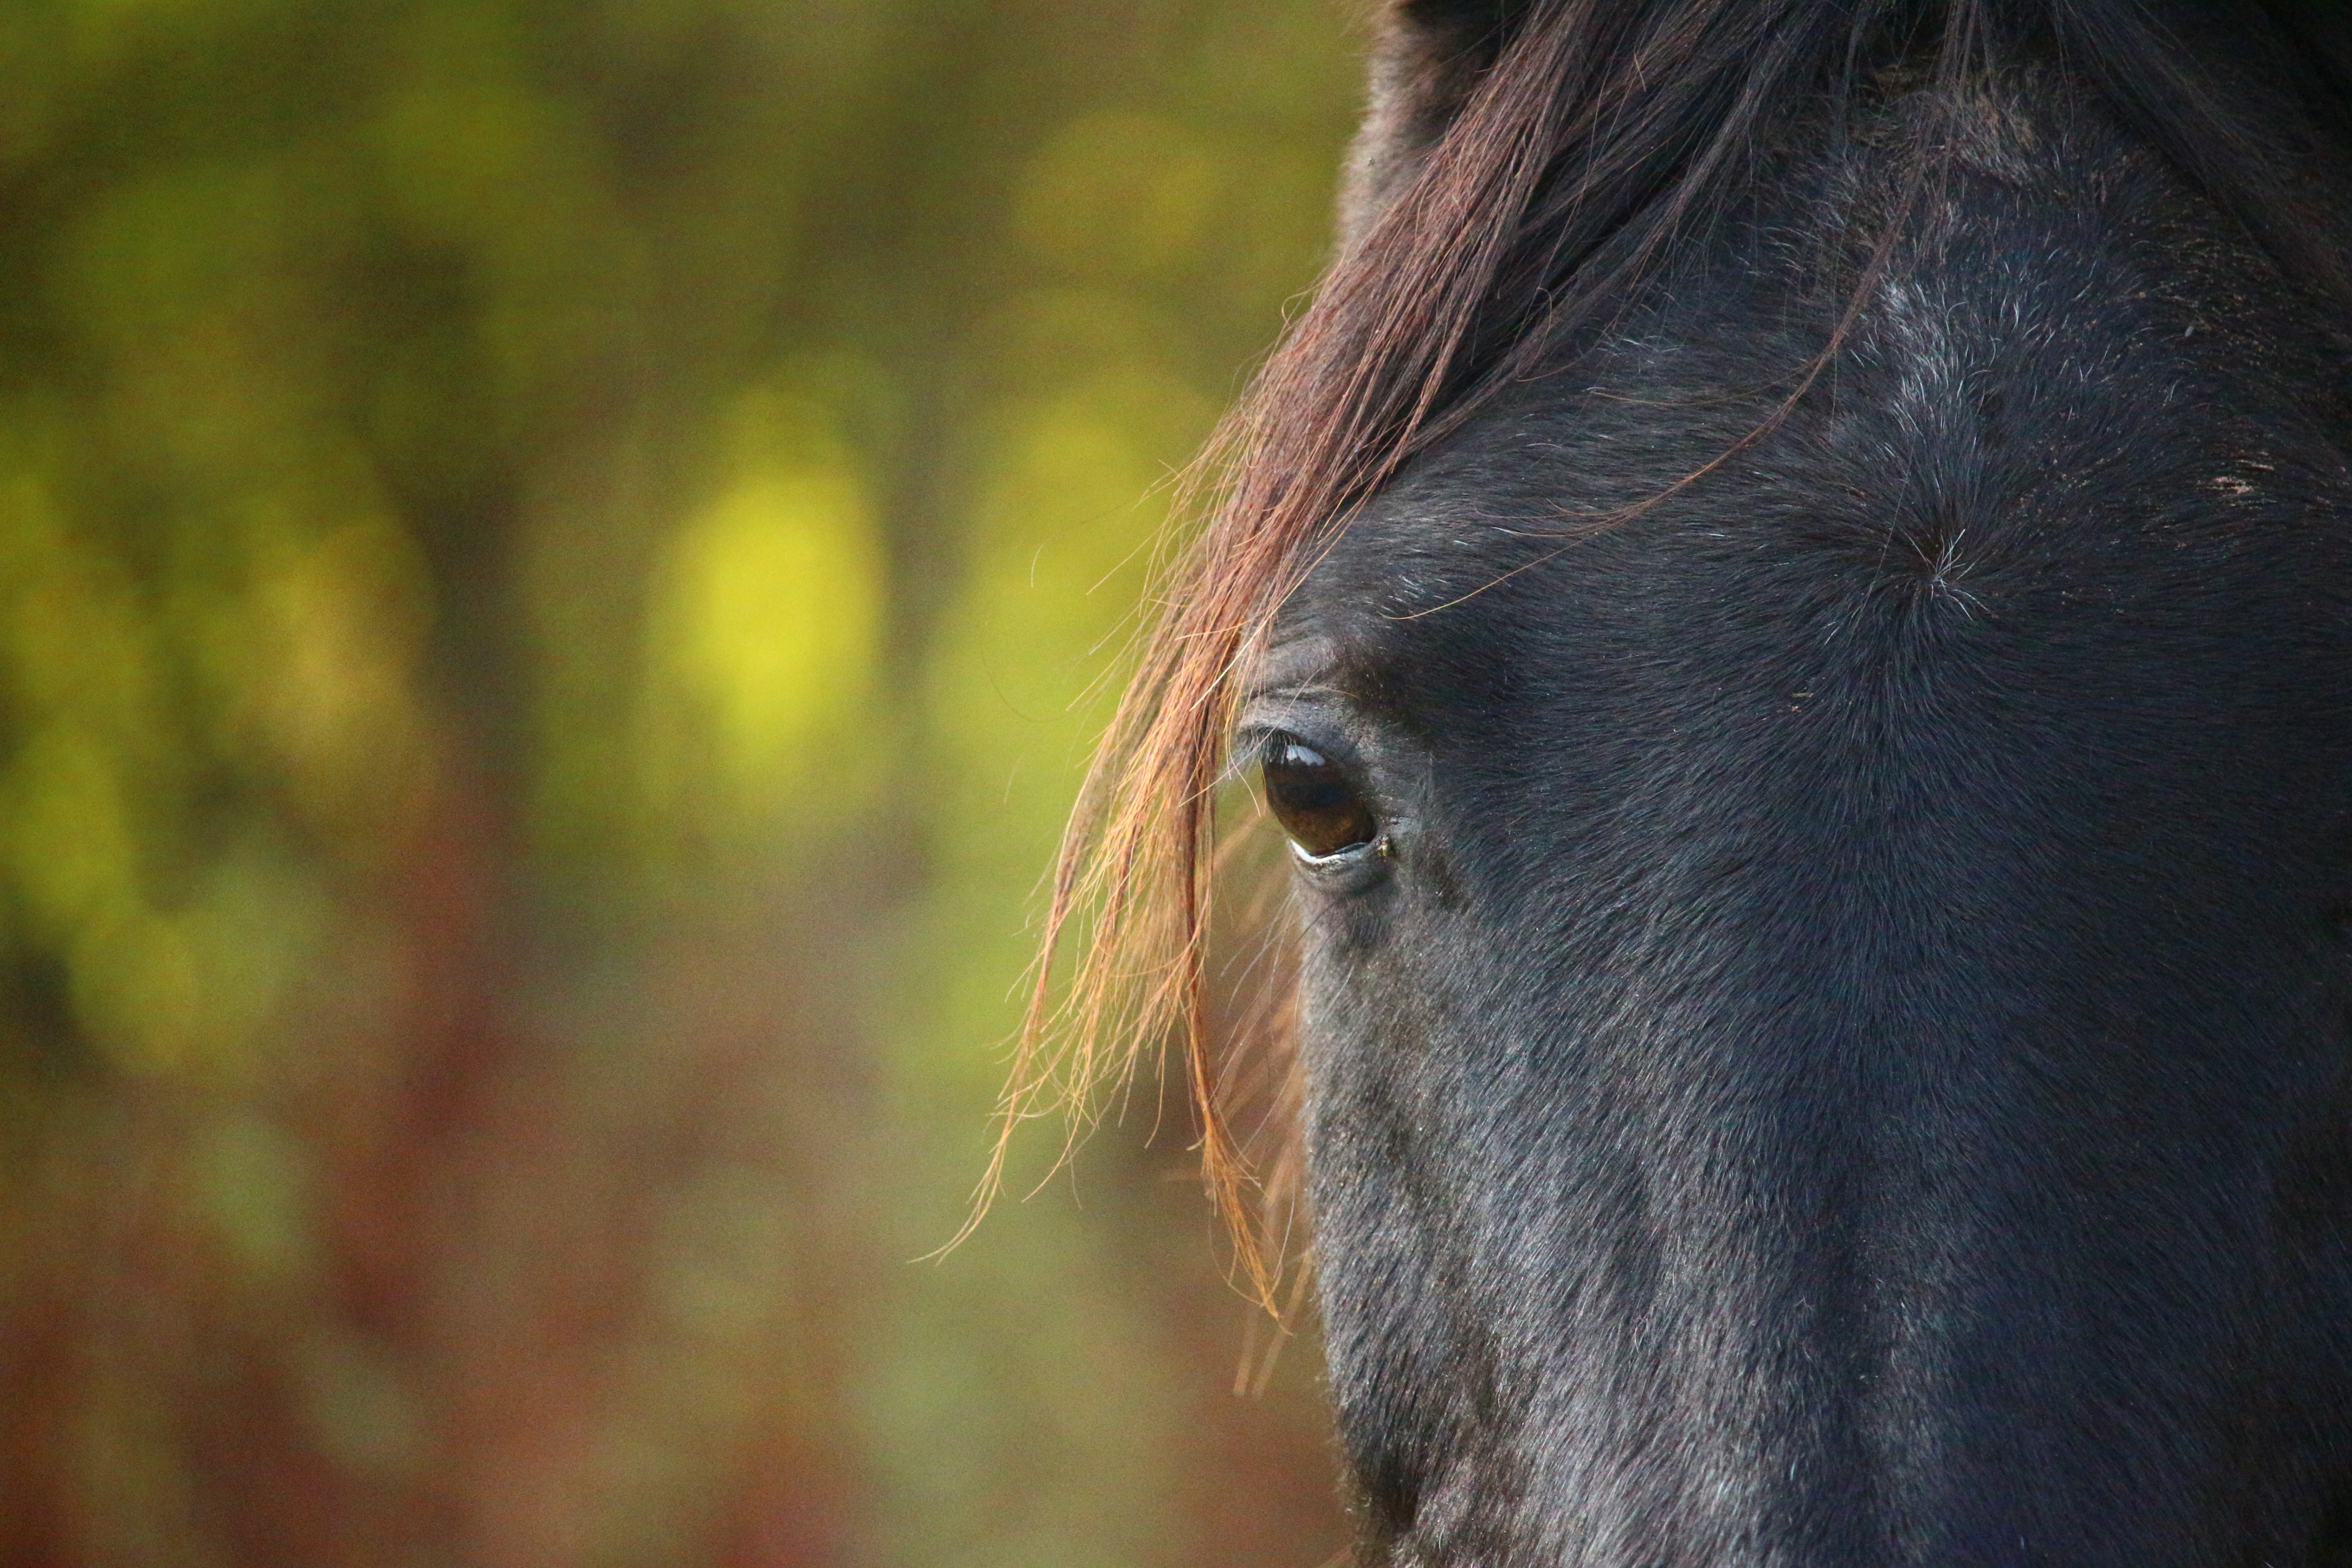
wildlife, pasture, horse, autumn, mammal, stallion, mane, fauna, close up, head, vertebrate, mare, rap, coupling, horse head, thoroughbred arabian, pferdeportrait, horse like mammal, mustang horse